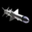
Label: rocket